Anarchism and the arts

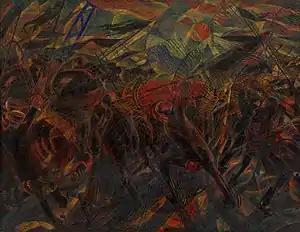

Patricia Leighten has shown that Spanish cubist painter Juan Gris was an artist with strong anarchist sympathies, although she argues this is only evident in his overtly political cartoons. She suggests his cubist still lives deliberately eschewed anarchist subject matter so that he "self-consciously drained his paintings of political import, avoiding such anarchist subjects as prostitutes and neutralised his radical style." However, drawing on the principle established by Neo-Impressionist artists such as Cross and Signac, that anarchist art can also involve visualising alternative realities for an anarchist society, Michael Paraskos has criticised this reading of Gris's paintings, saying that this form of anarchism seems to demand that "artists conform to a predetermined template to define their work as radical. Cartoons of prostitutes are anarchist; paintings of bottles, playing cards and fruit are not."